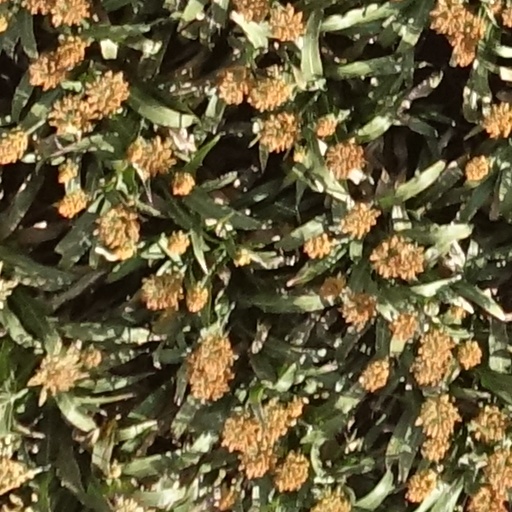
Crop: sorghum